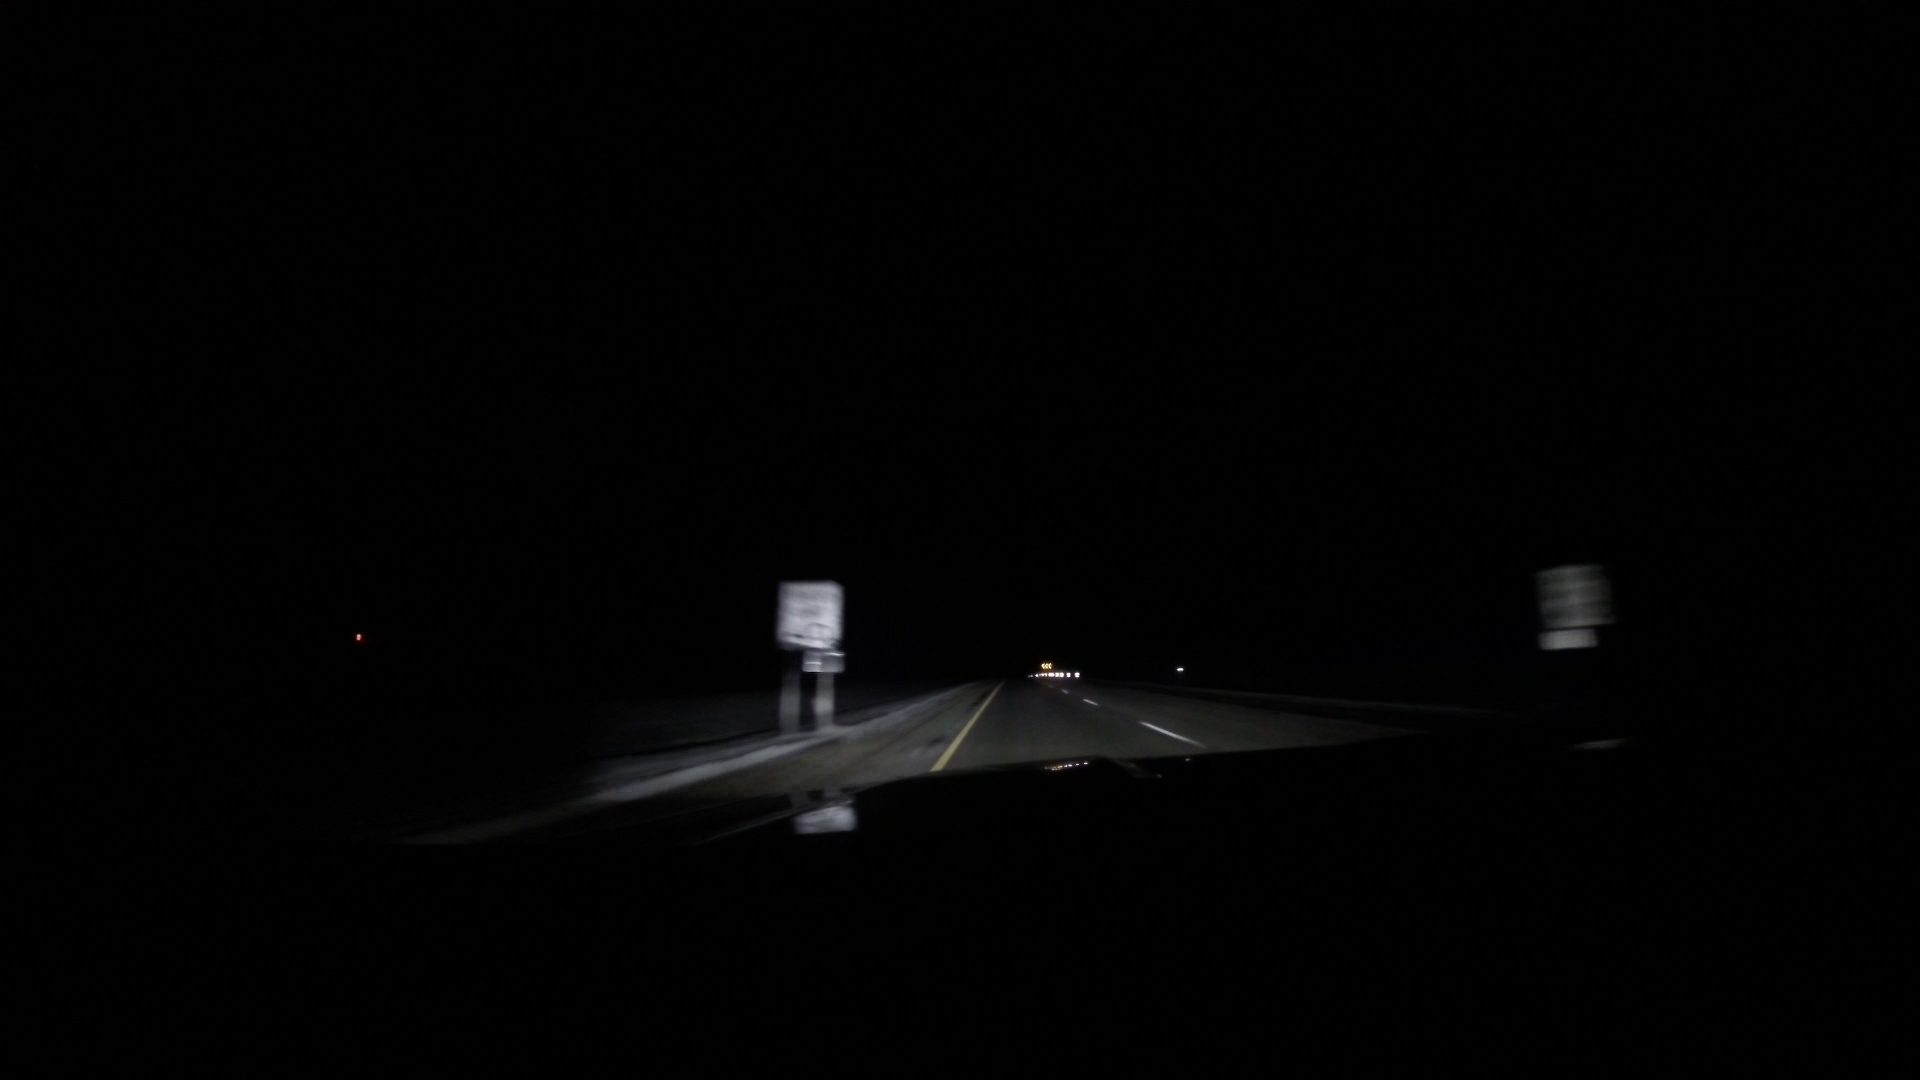
Speed limit sign label: mph40